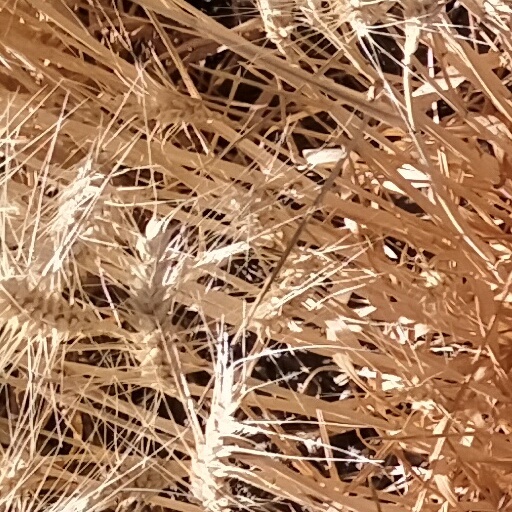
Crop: wheat